William Mapother

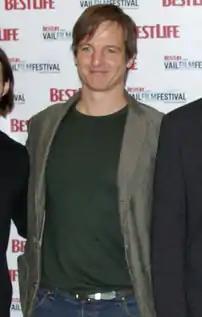
Mapother in 2014

William Reibert Mapother Jr. (born April 17, 1965) is an American actor, known for his role as Ethan Rom on the television series "Lost" and starring in the film "In the Bedroom". He is also known for the film "Another Earth".